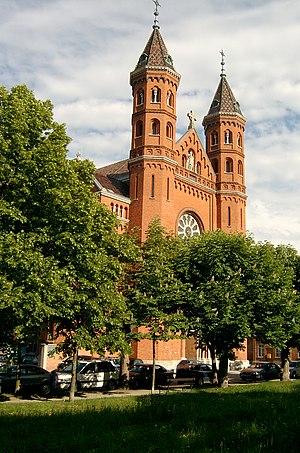
La Société du Verbe Divin [SVD] est une congrégation cléricale missionnaire fondée en 1875 à Steyl par l'Allemand Arnold Janssen, ordonné prêtre en 1861, canonisé en 2003, ainsi que Josef Freinademetz, svd. Ses membres sont appelés « verbistes » ou « Pères de Steyl ».